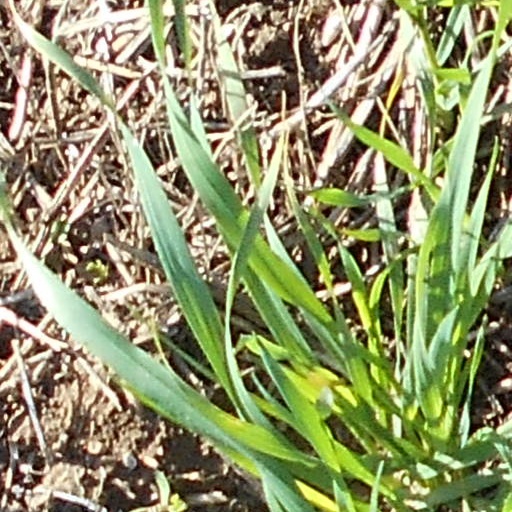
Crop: wheat